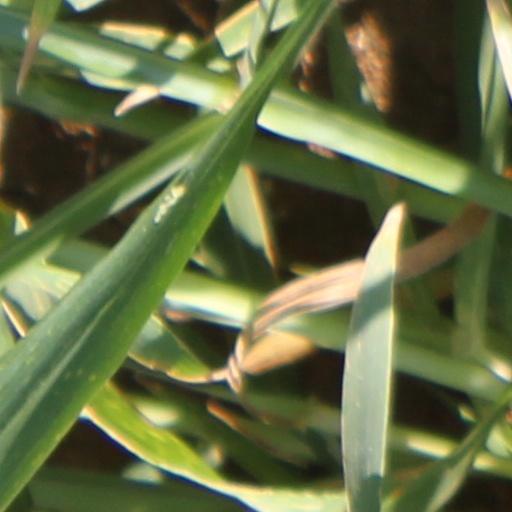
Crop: wheat